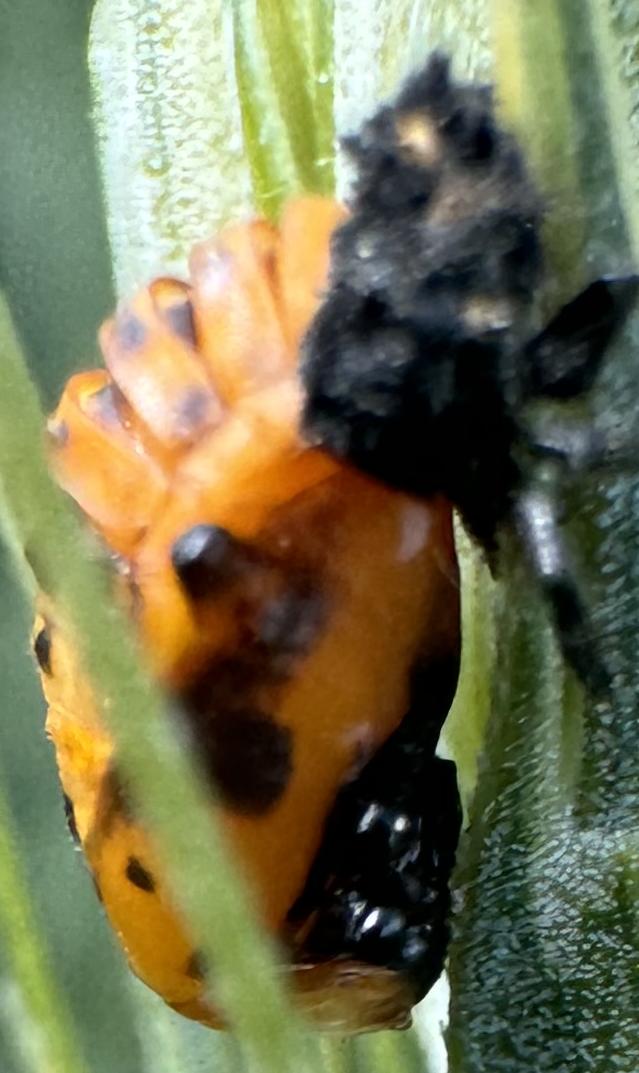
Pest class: predators